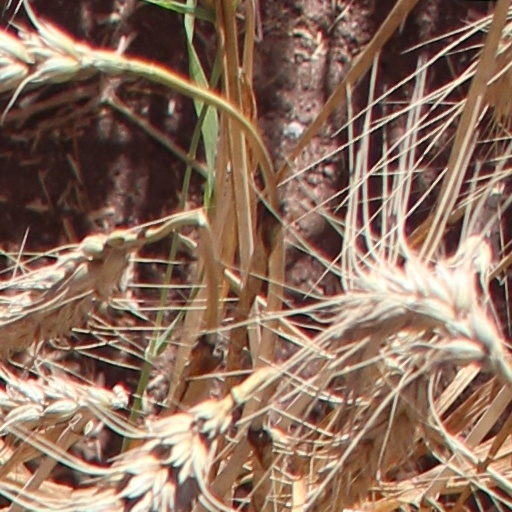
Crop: wheat